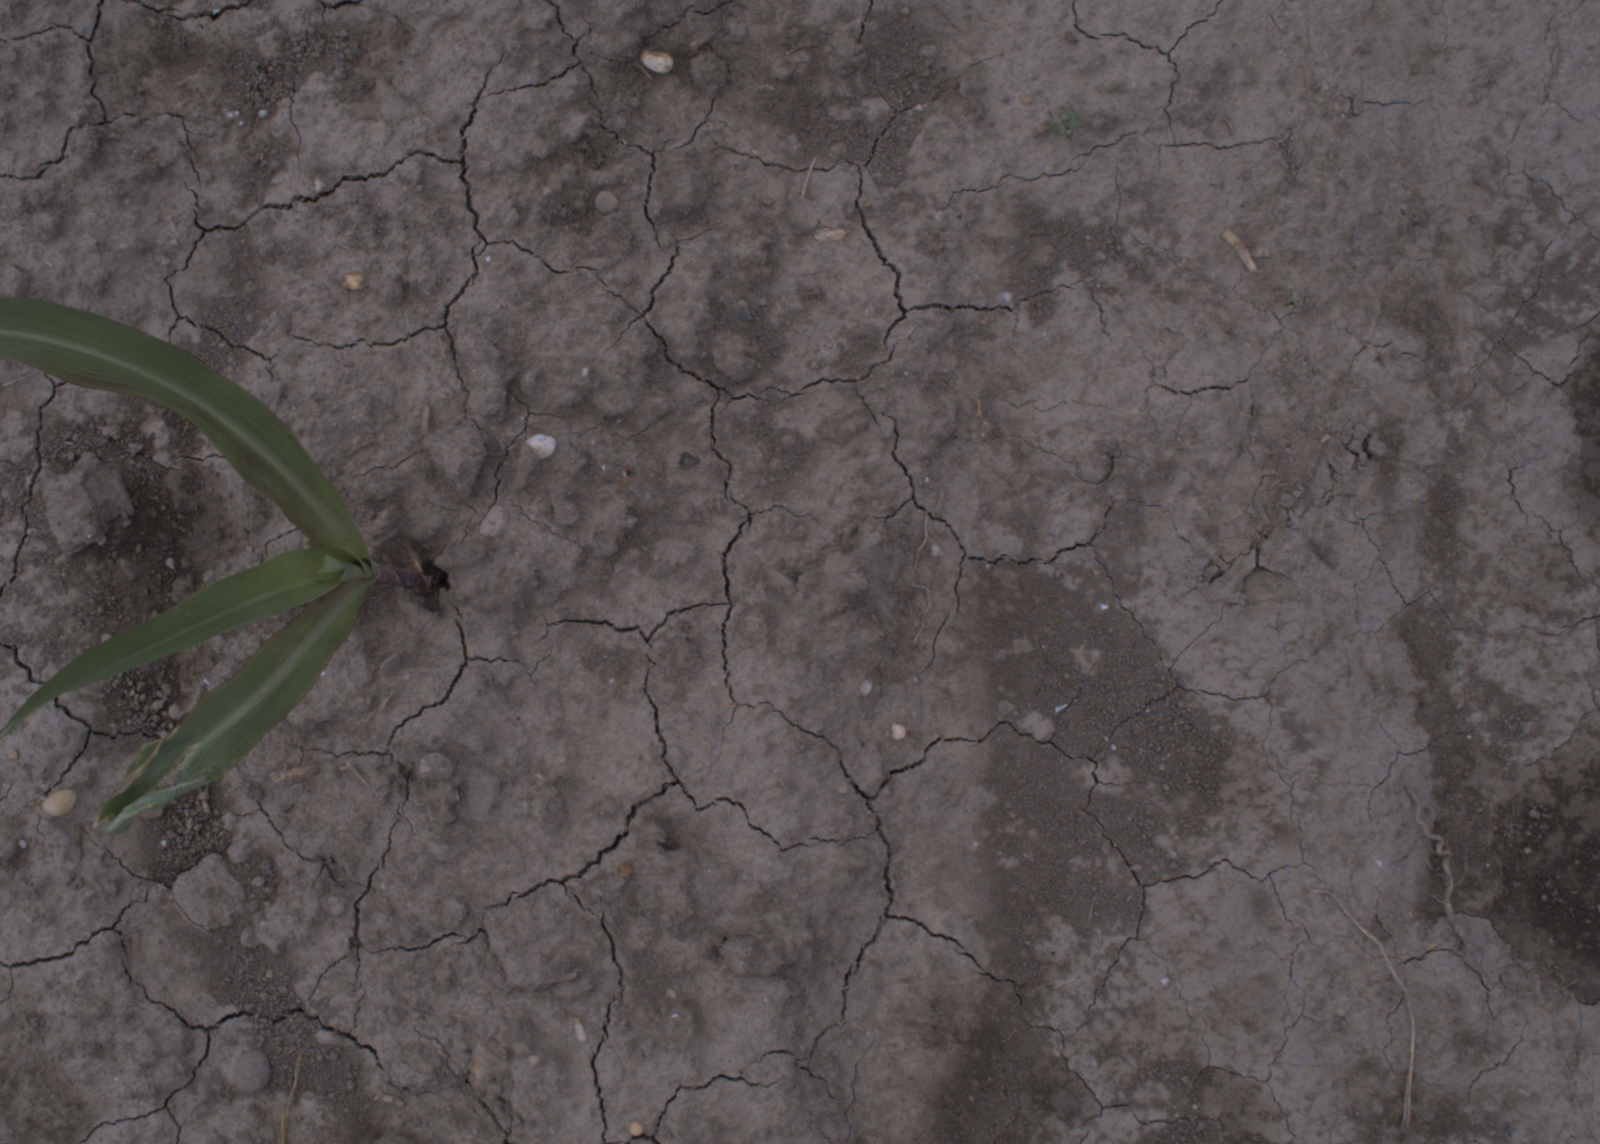
Capture date: 24.08.2020 10:45:25
Weather: mixed
Wind: medium
Seeding date: 21.07.2020
Plant canopy height (mm): 910